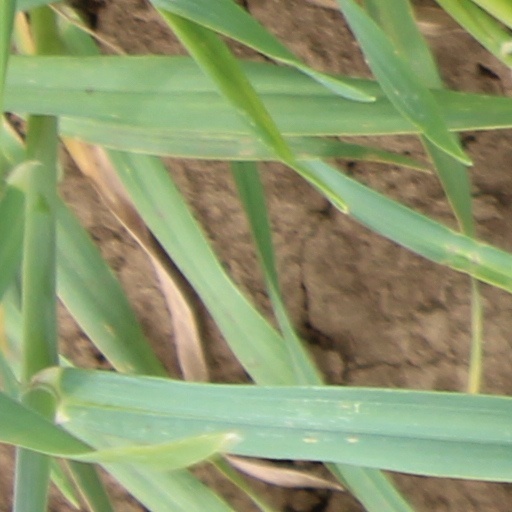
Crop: wheat